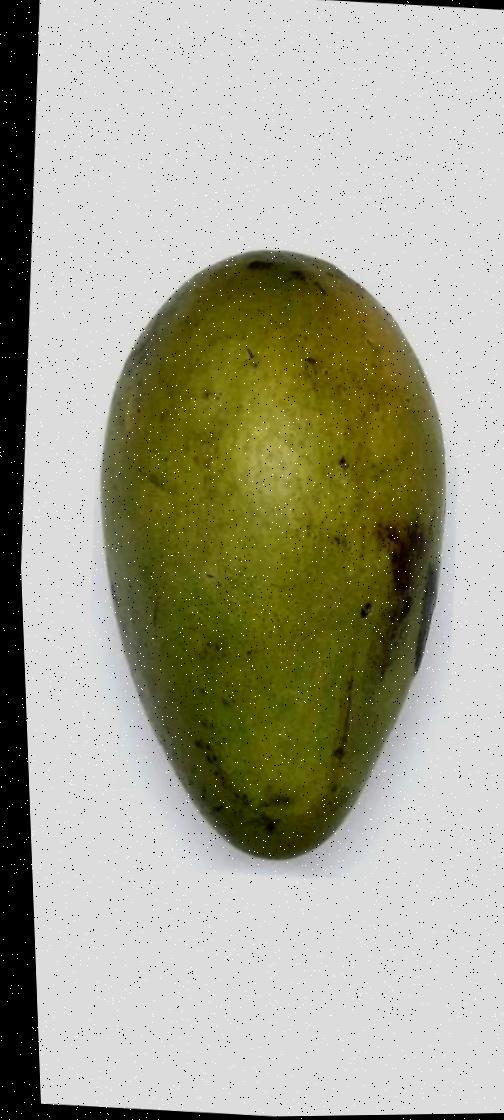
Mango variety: Rupali